Rafael Mayoral

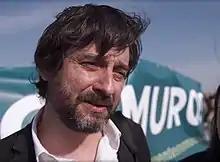
In April 2017

Rafael "Rafa" Mayoral Perales (born 1974) is a Spanish politician, lawyer and activist. A member of Podemos, he has served as MP in the 11th, 12th and 13th terms of the Congress of Deputies representing Madrid.